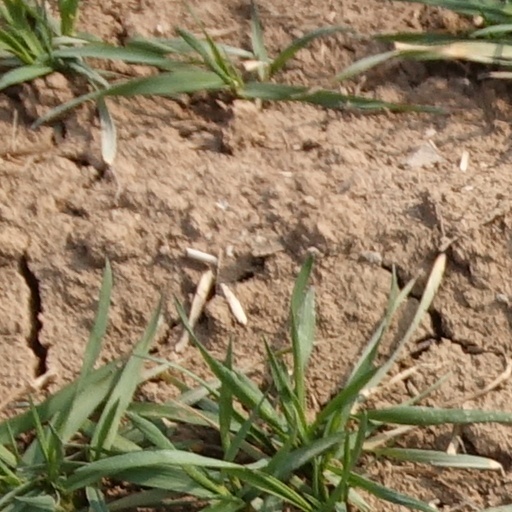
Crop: wheat